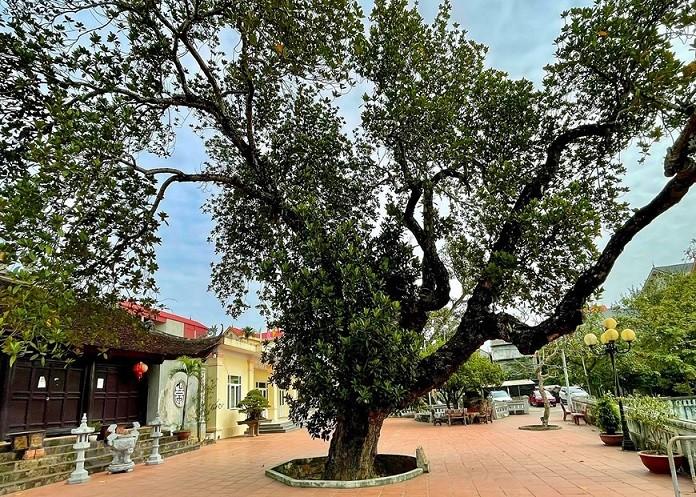
ở giữa sân của ngôi nhà cổ có sự xuất hiện của một cây cổ thụ